Jason Denayer

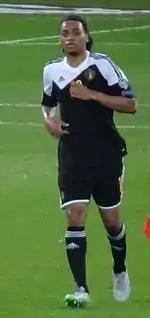
Denayer playing for Belgium in 2015

From 2013 on, Denayer represented Belgium at different levels, such as Belgium U19 and Belgium U21.